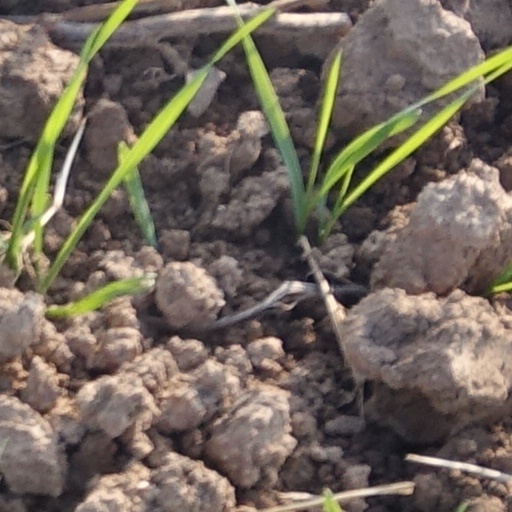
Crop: wheat